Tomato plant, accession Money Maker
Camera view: vertical (180 deg); turntable rotation: 180 degrees
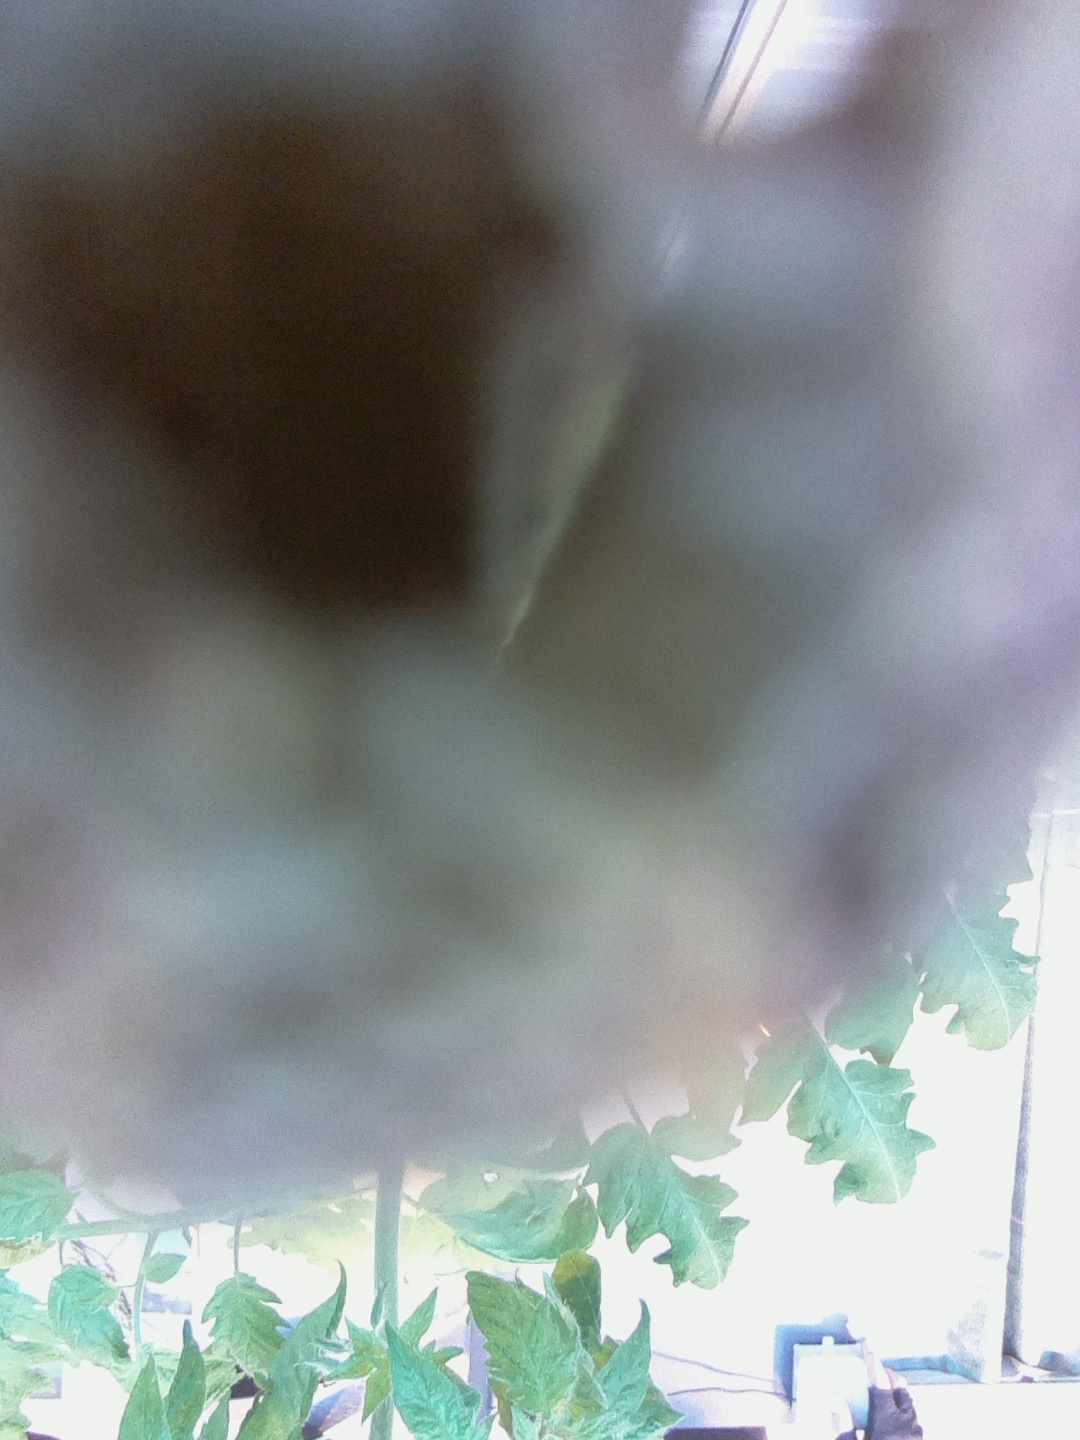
BBCH growth stage 60: First flowers open